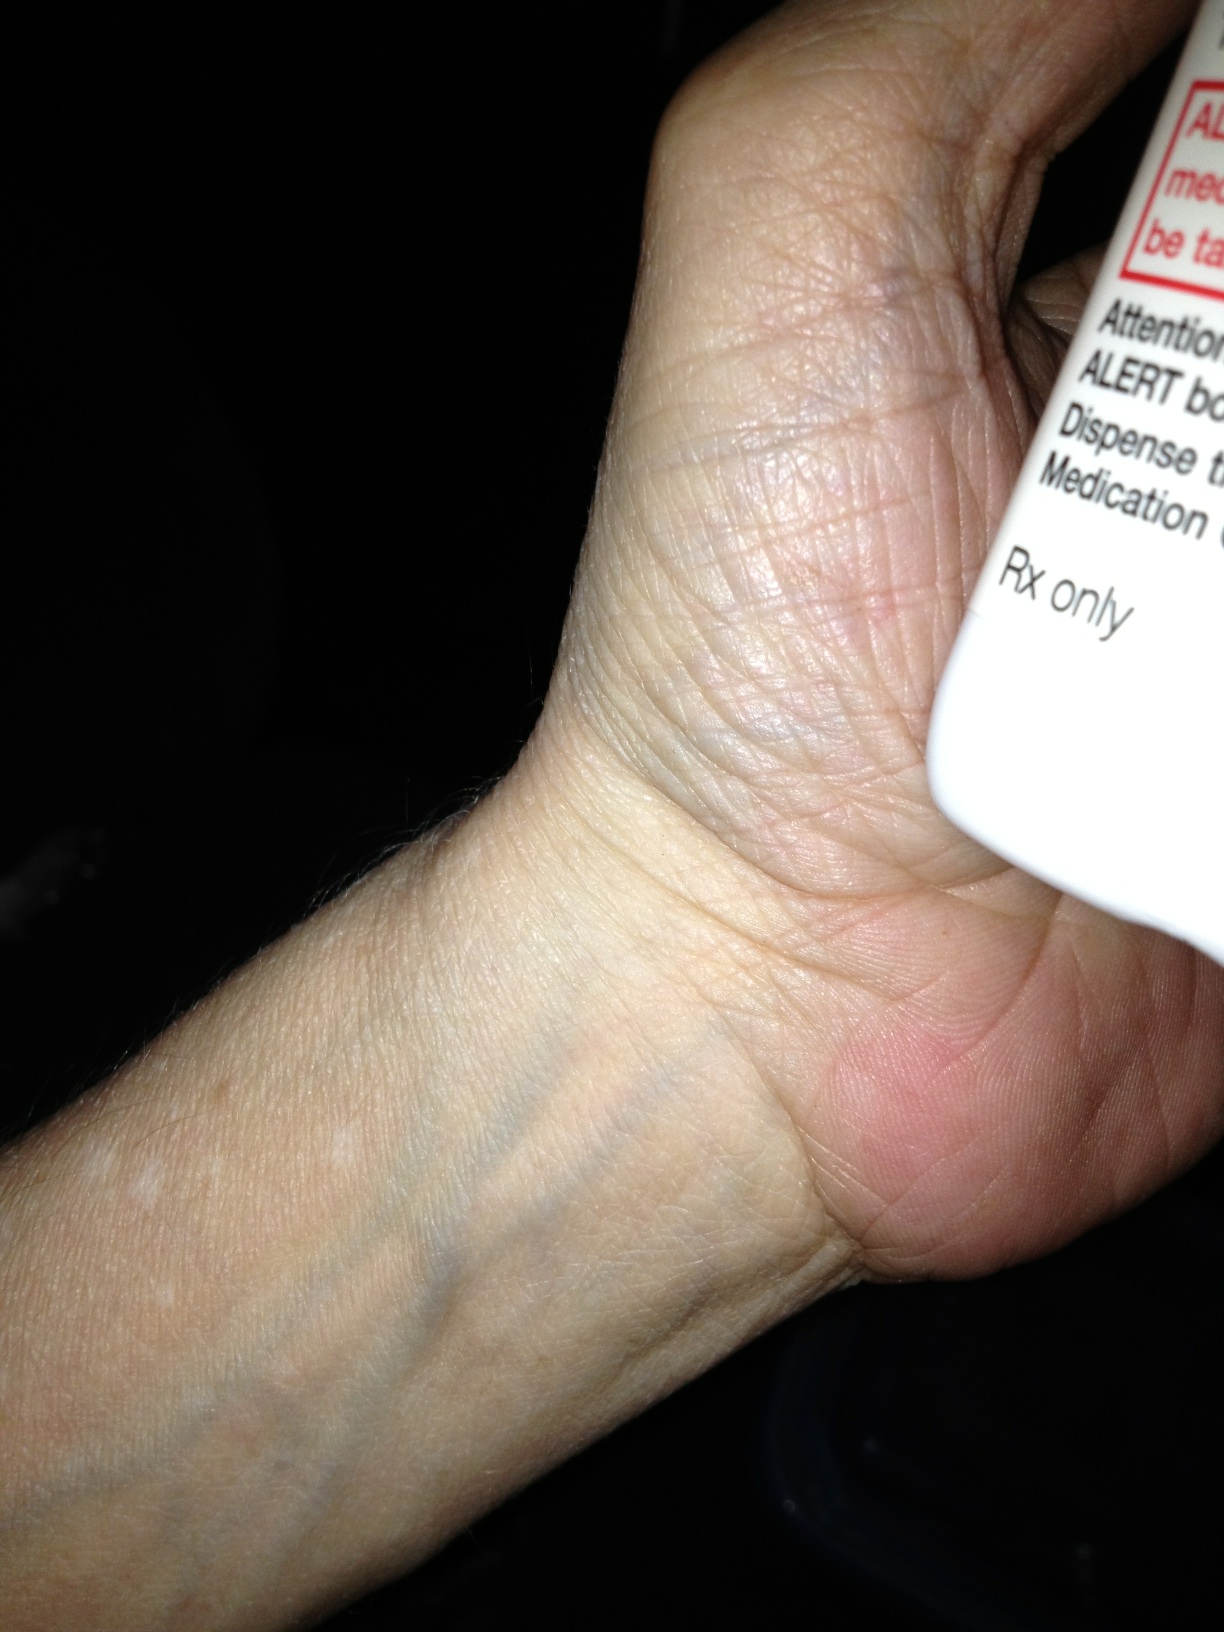Question: What is the name of this medication?
Answer: unanswerable